Japanese cruiser Izumo

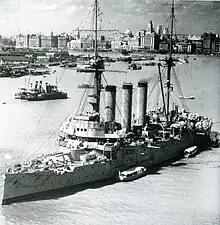
"Izumo" in Shanghai, 1937

Still in Shanghai at the beginning of the Pacific War on 8 December 1941, "Izumo" captured the American river gunboat and assisted in sinking the British river gunboat . On 31 December, the cruiser struck a mine in Lingayen Gulf while supporting Japanese forces during the Philippines Campaign. She was towed to Hong Kong in February 1942 for repairs. "Izumo" was re-classified as a 1st-class cruiser on 1 July. She returned to Japan in late 1943 and was reclassified as a training ship for the Kure Naval District.